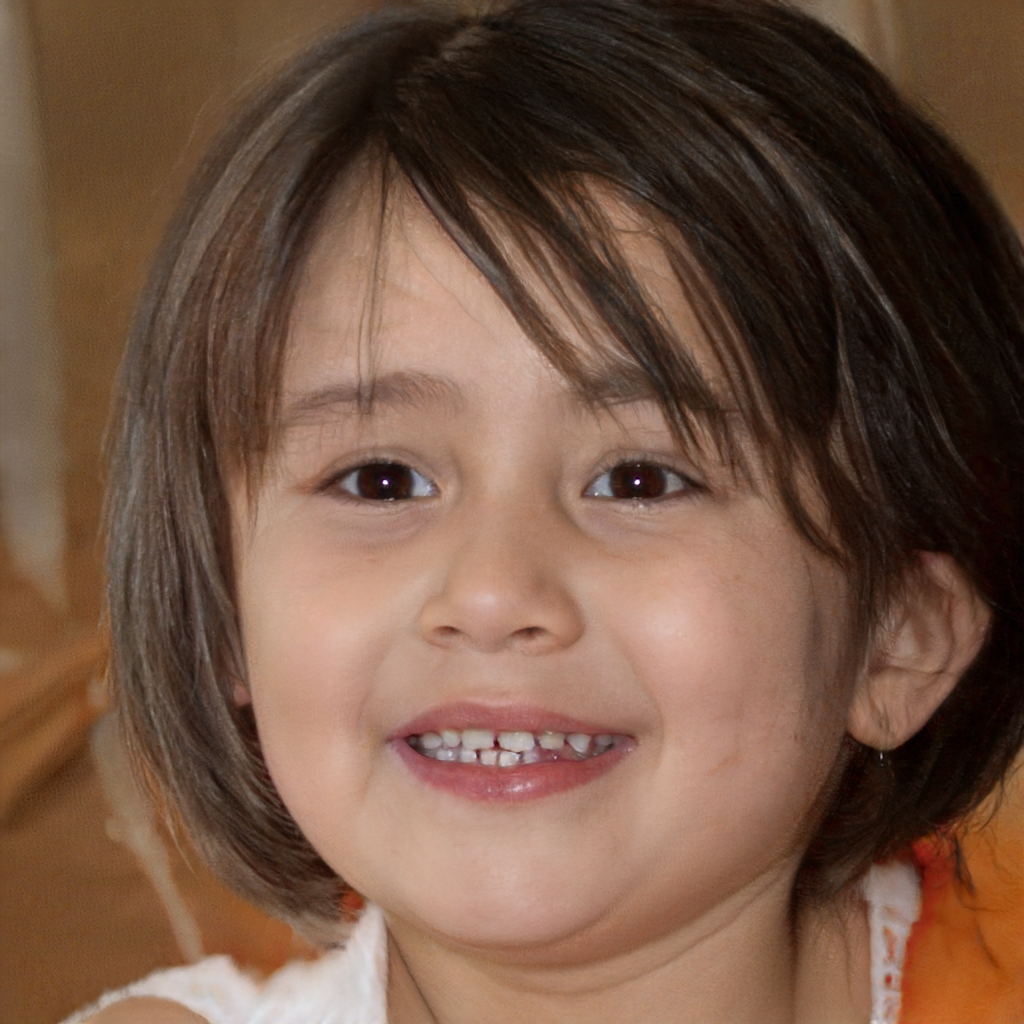
Label: Colored